Roshan Guneratne

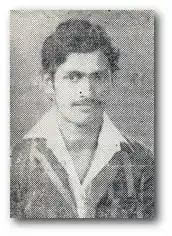

Roshan Punyajith Wijesinghe Guneratne (26 January 1962 – 21 July 2005) was a Sri Lankan cricketer who played in one Test match in 1983.